Wedding dress of Queen Victoria

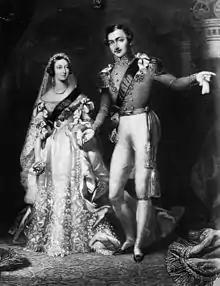
Queen Victoria and Prince Albert on their return from the marriage service at St James's Palace, London, 10 February 1840. Engraved by S Reynolds after F Lock.

Queen Victoria of the United Kingdom married Prince Albert of Saxe-Coburg and Gotha on 10 February 1840. She chose to wear a white wedding dress made from heavy silk satin, making her one of the first women to wear white for their wedding. The Honiton lace used for her wedding dress proved an important boost to Devon lace-making. Queen Victoria has been credited with starting the tradition of white weddings and white bridal gowns, although she was not the first royal to be married in white.